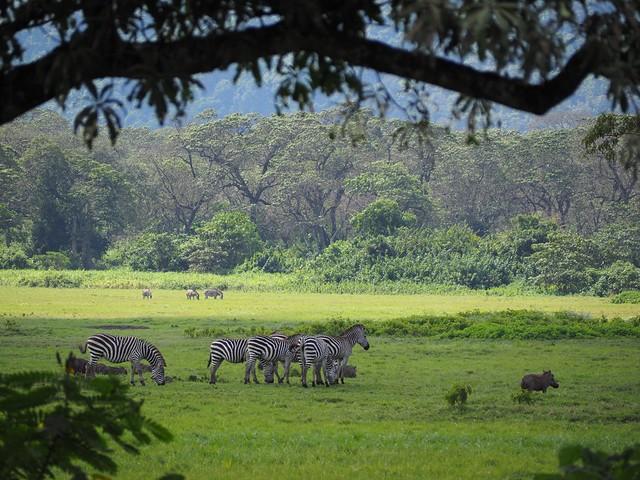
Wanyamapori aina ya pundamilia wamesimama katikati ya ardhi iliyo tambarare, iliyopambwa na majani mengi yanayotambaa, miti iliyosimama kandokando, mirefu yenye majani mabichi yakifanya mazingira kuonekana mazuri na yanayovutia.